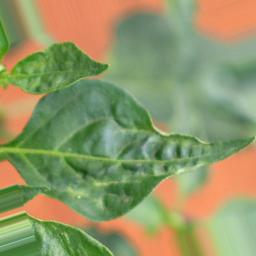
Label: mites_and_trips